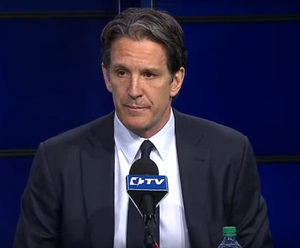
Brendan Frederick Shanahan est un joueur canadien de hockey sur glace professionnel. Shanahan a inscrit 615 buts dans la Ligue nationale de hockey, il a gagné trois coupes Stanley avec les Red Wings de Détroit. Fils de parents irlandais, Rosaleen et Donal, il jouait à la crosse en grandissant dans sa ville natale de Mimico, près de Toronto avec ses frères Danny, Brian, and Shaun.